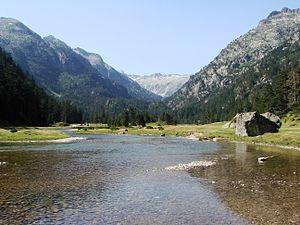
La vallée de Cauterets est située dans les Pyrénées françaises, dans le département des Hautes-Pyrénées, en région Occitanie.
La vallée du Marcadau est une vallée des Pyrénées située sur la commune de Cauterets dans le département des Hautes-Pyrénées. Incluse dans le Parc National des Pyrénées, traversée par le gave du Marcadau, la beauté de son paysage et son accès facile depuis le Pont d'Espagne en font un lieu de balade prisé des touristes. Elle recèle aussi une grande diversité au niveau de la flore dont de nombreuses espèces endémiques des Pyrénées.